Opon Ifá

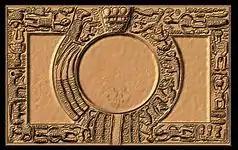
A tray with elaborately carved borders, placing a circle within a rectangle.

There are variations in the structure of opon Ifá, particularly in regard to the number and location of depicted Esu faces and the geometric shape of the board. Even within a town there will be different forms of the tray. For example, one tray may depict Esu with his chin protruding into the center of the tray (the "erilade opon"), while another depicts two Esu faces on opposite sides of the tray. Although the Ifá system of divination finds its roots among the Yoruba, its practise has spread amongst the African diaspora and is known by different names, with subtle to profound alterations.